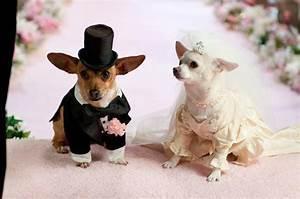
dog